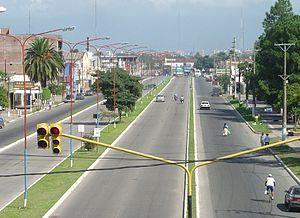
La province de Tucumán est une province de l'Argentine située au nord-ouest du pays. Elle a pour capitale la ville de San Miguel de Tucumán.